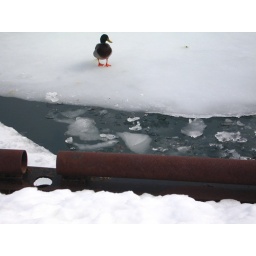
duck on the ice flow of lake Ontario, by Exhibition Place and Cornation Park